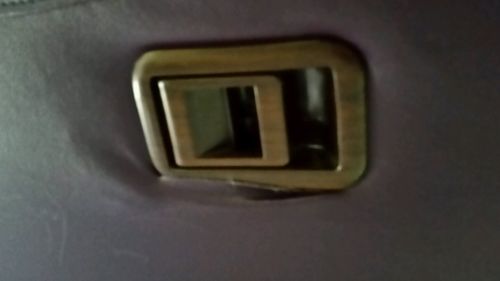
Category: sofa